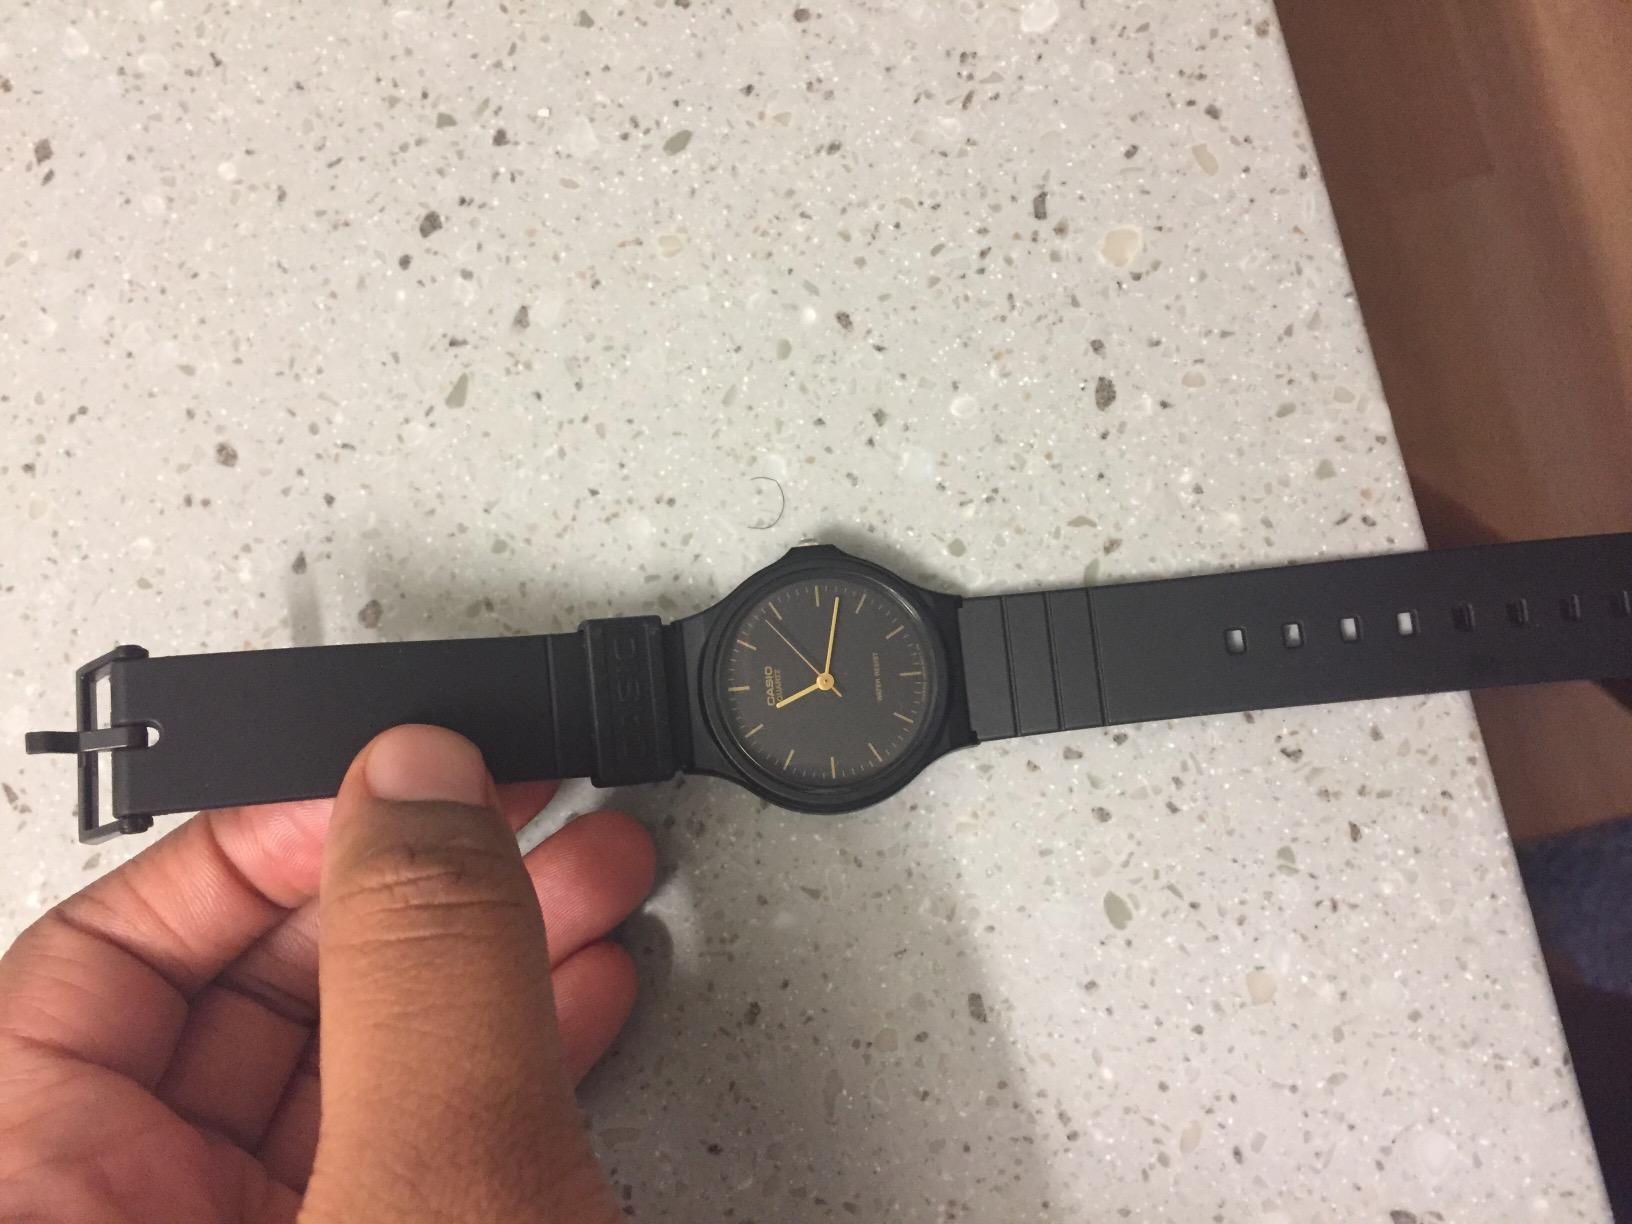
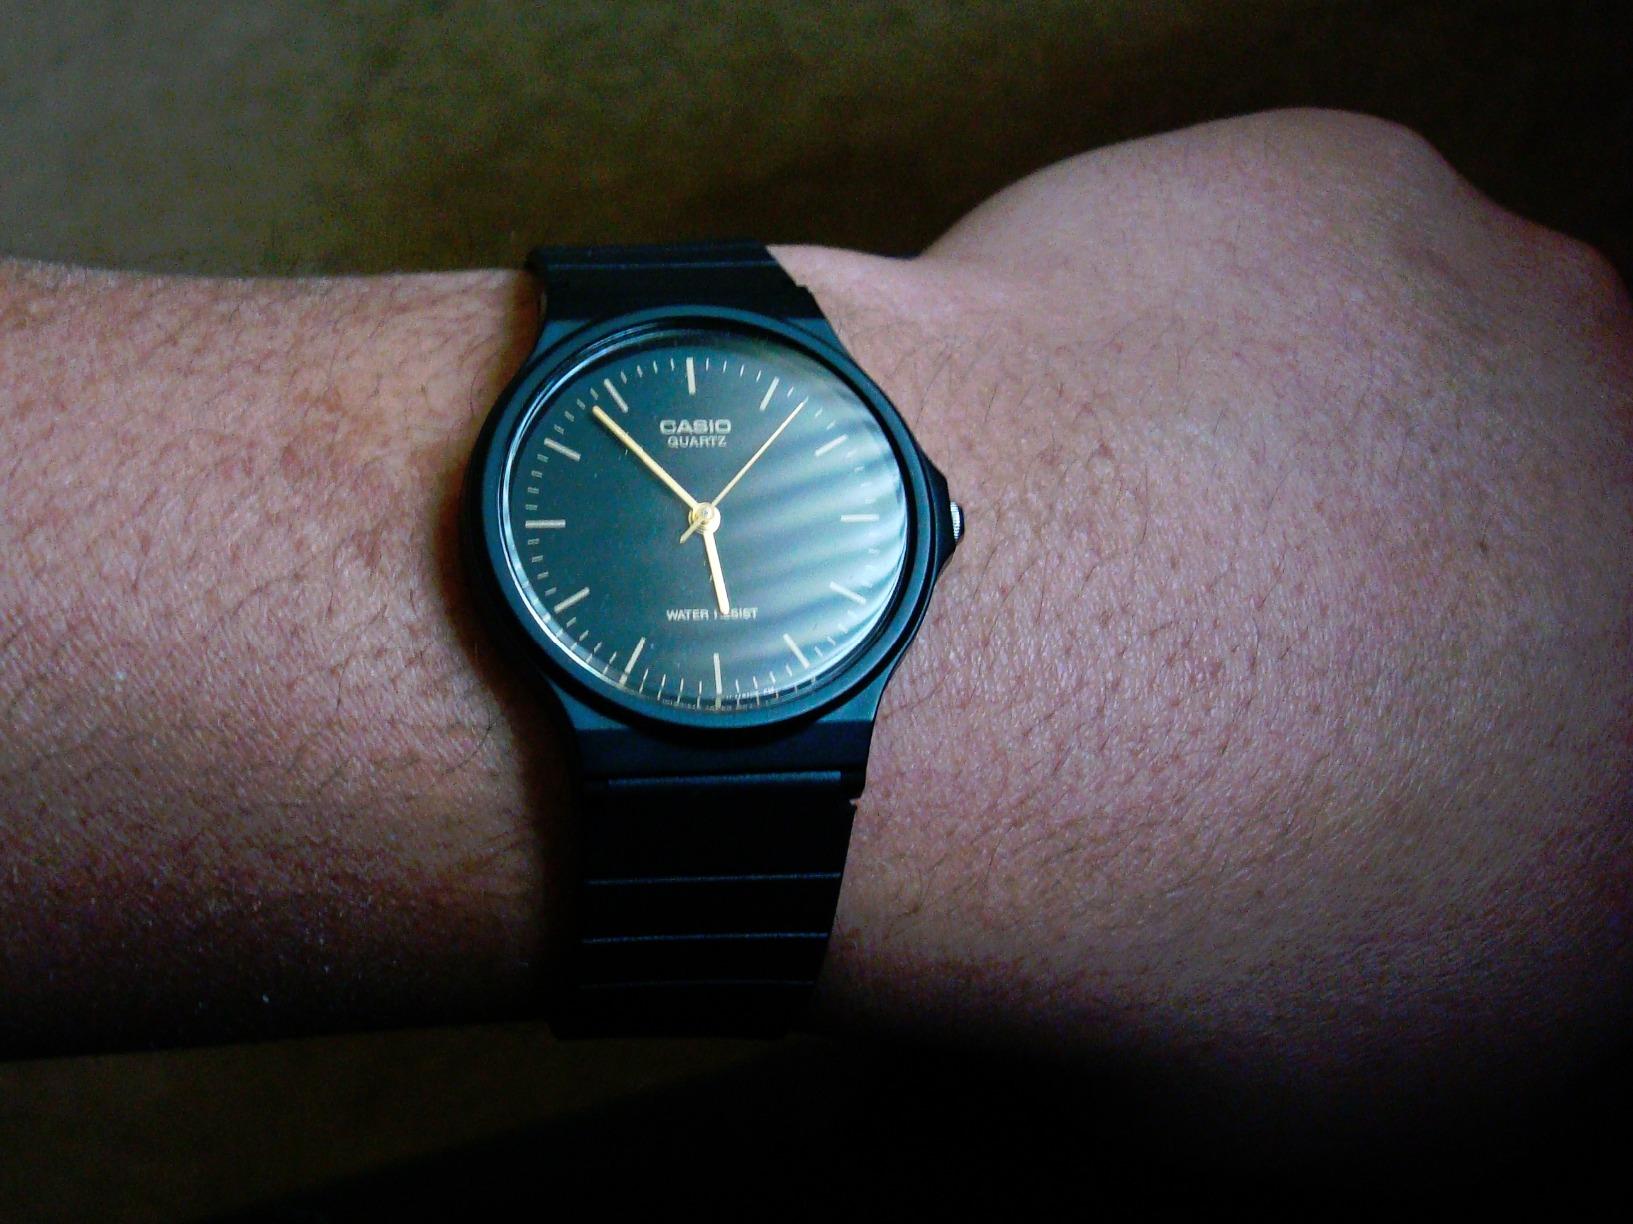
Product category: accessories_watch
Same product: yes